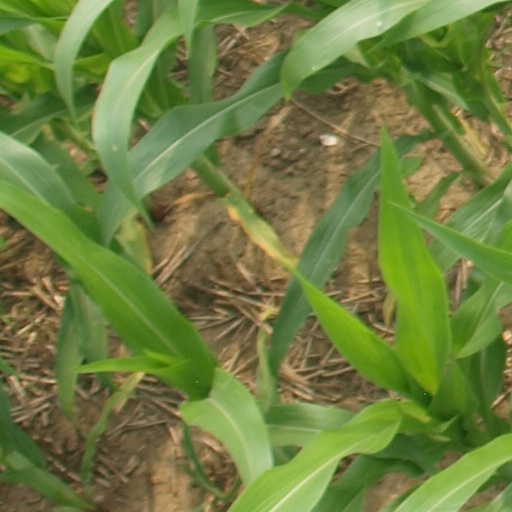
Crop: maize; corn